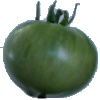
Label: Tomato not Ripened 1